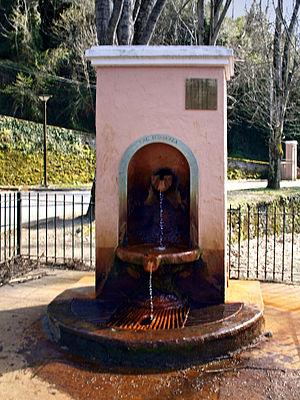
Rapaggio, Castagniccia (Corse) - La source d'Orezza
Rapaggio est une commune française située dans la circonscription départementale de la Haute-Corse et le territoire de la collectivité de Corse. Le village appartient à la piève d'Orezza, en Castagniccia.
L'eau d'Orezza est une eau minérale gazeuse corse dont la source se trouve à Rapaggio, en Haute-Corse.